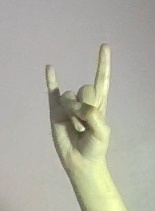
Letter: la